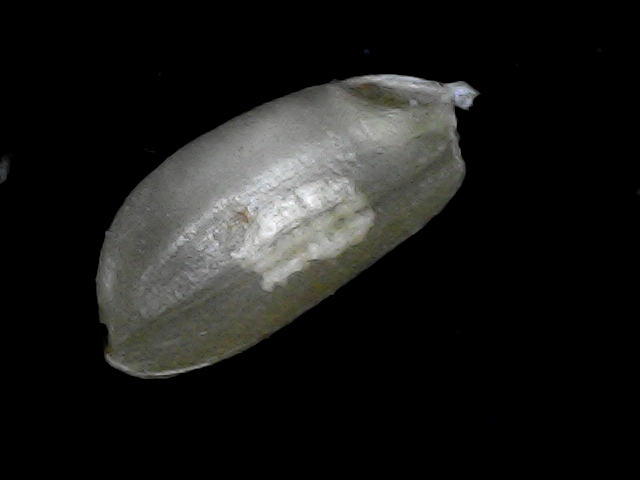
Rice variety: BD33